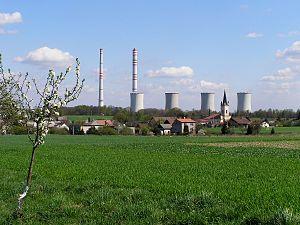
Dětmarovice est une commune du district de Karviná, dans la région de Moravie-Silésie, en Tchéquie. Sa population s'élevait à 4 227 habitants en 2018.